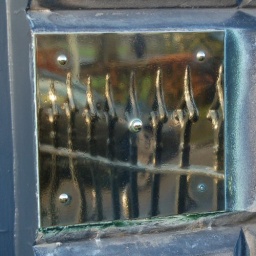
Railings shown in door plate